Stubble burning

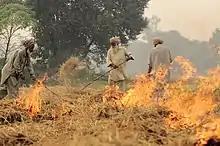
Burning of rice residues after harvest, to quickly prepare the land for wheat planting, around Sangrur, Punjab, India

Stubble burning in Punjab, Haryana, and Uttar Pradesh in north India has been cited as a major cause of air pollution in Delhi since 1980. Consequently, the government is considering implementation of the 1,600 km long and 5 km wide Great Green Wall of Aravalli. The smog that arises from the burning contributes fine black and brown carbon into the atmosphere which affects light absorption. As the weather is cooler in November in India, the stubble burning generates a thick haze of fog, dust, and industrial pollution. From April to May and October to November each year, farmers mainly in Punjab, Haryana, and Uttar Pradesh burn an estimated 35 million tons of crop waste from their wheat and paddy fields after harvesting as a low-cost straw-disposal practice to reduce the turnaround time between harvesting and sowing for the first (summer) crop and the second (winter) crop. Smoke from this burning produces a cloud of particulates visible from space and has produced what has been described as a "toxic cloud" in New Delhi, resulting in declarations of an air-pollution emergency. For this, the NGT (National Green Tribunal) instituted a fine of ₹2 lakh on the Delhi Government for failing to file an action plan providing incentives and infrastructural assistance to farmers to stop them from burning crop residue to prevent air pollution.